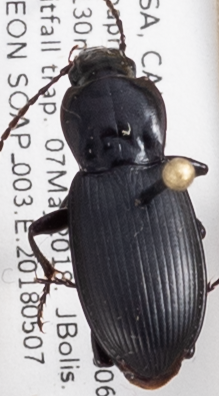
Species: Pterostichus ordinarius
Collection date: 2018-05-07
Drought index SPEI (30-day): -0.176
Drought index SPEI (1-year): -0.288
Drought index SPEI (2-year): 0.8